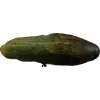
Label: cucumber